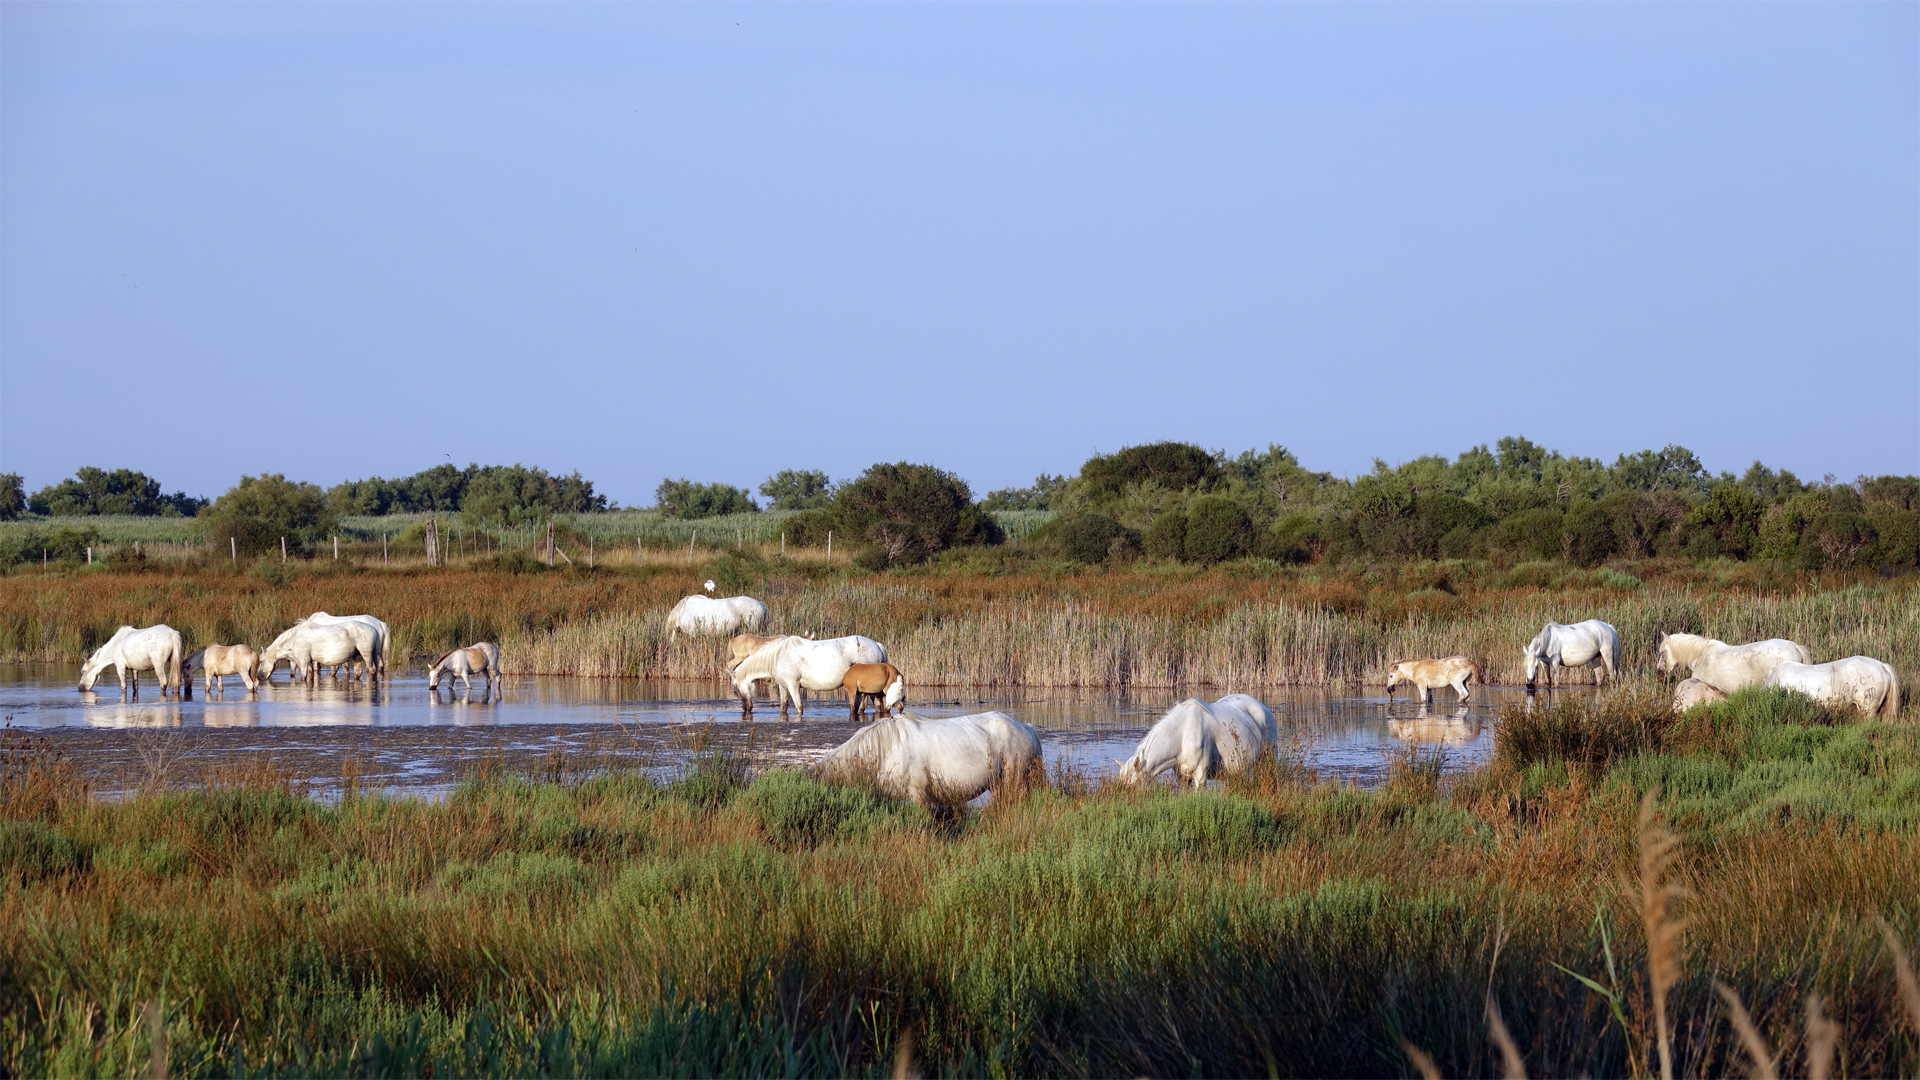
nature, animal, horse, herd, pasture, grazing, natural landscape, natural environment, bovine, grassland, wildlife, marsh, field, meadow, wetland, livestock, rural area, landscape, farm, herding, salt marsh, ranch, plain, savanna, cow goat family